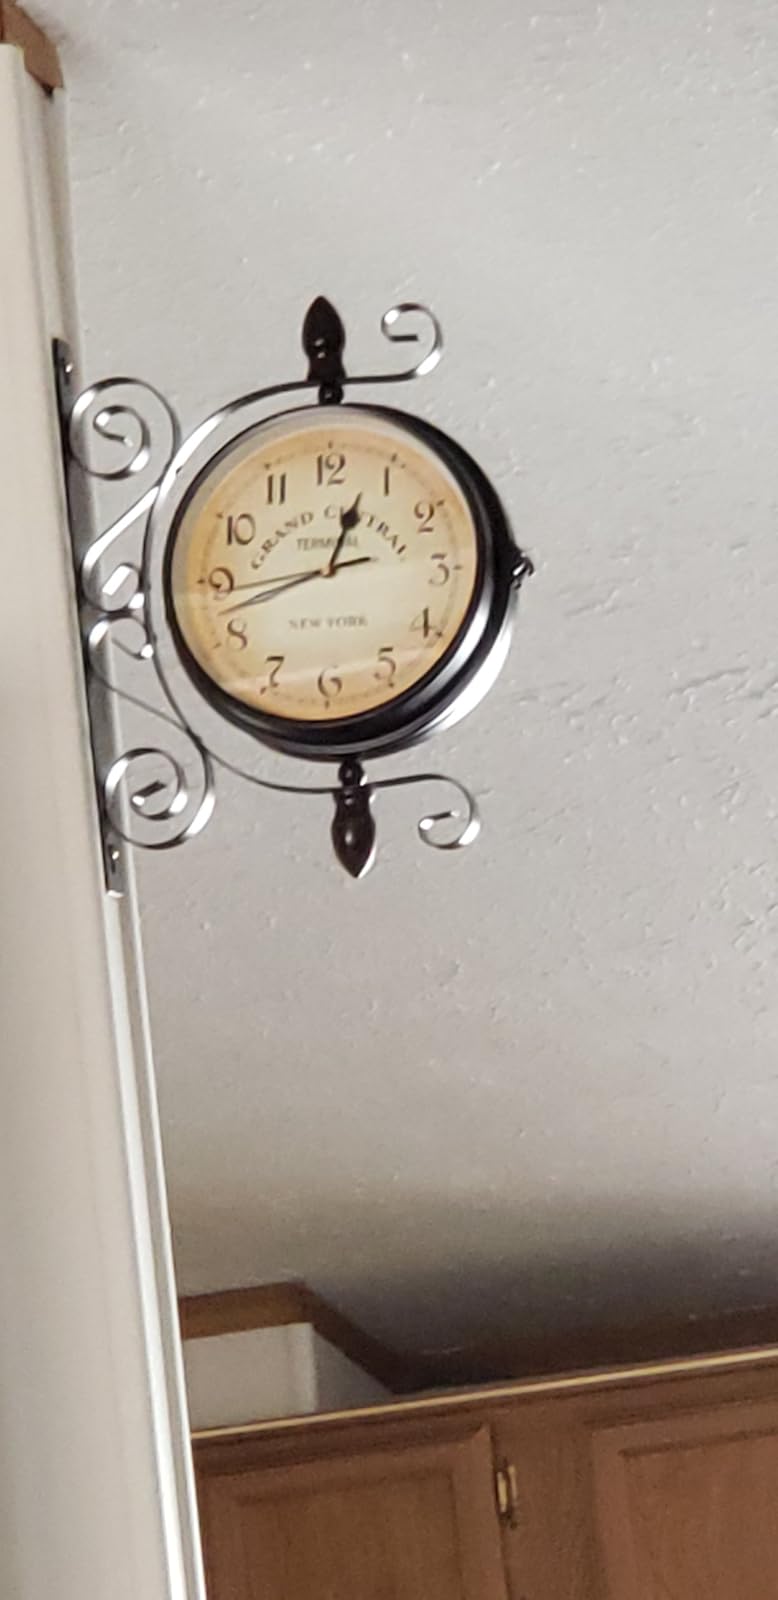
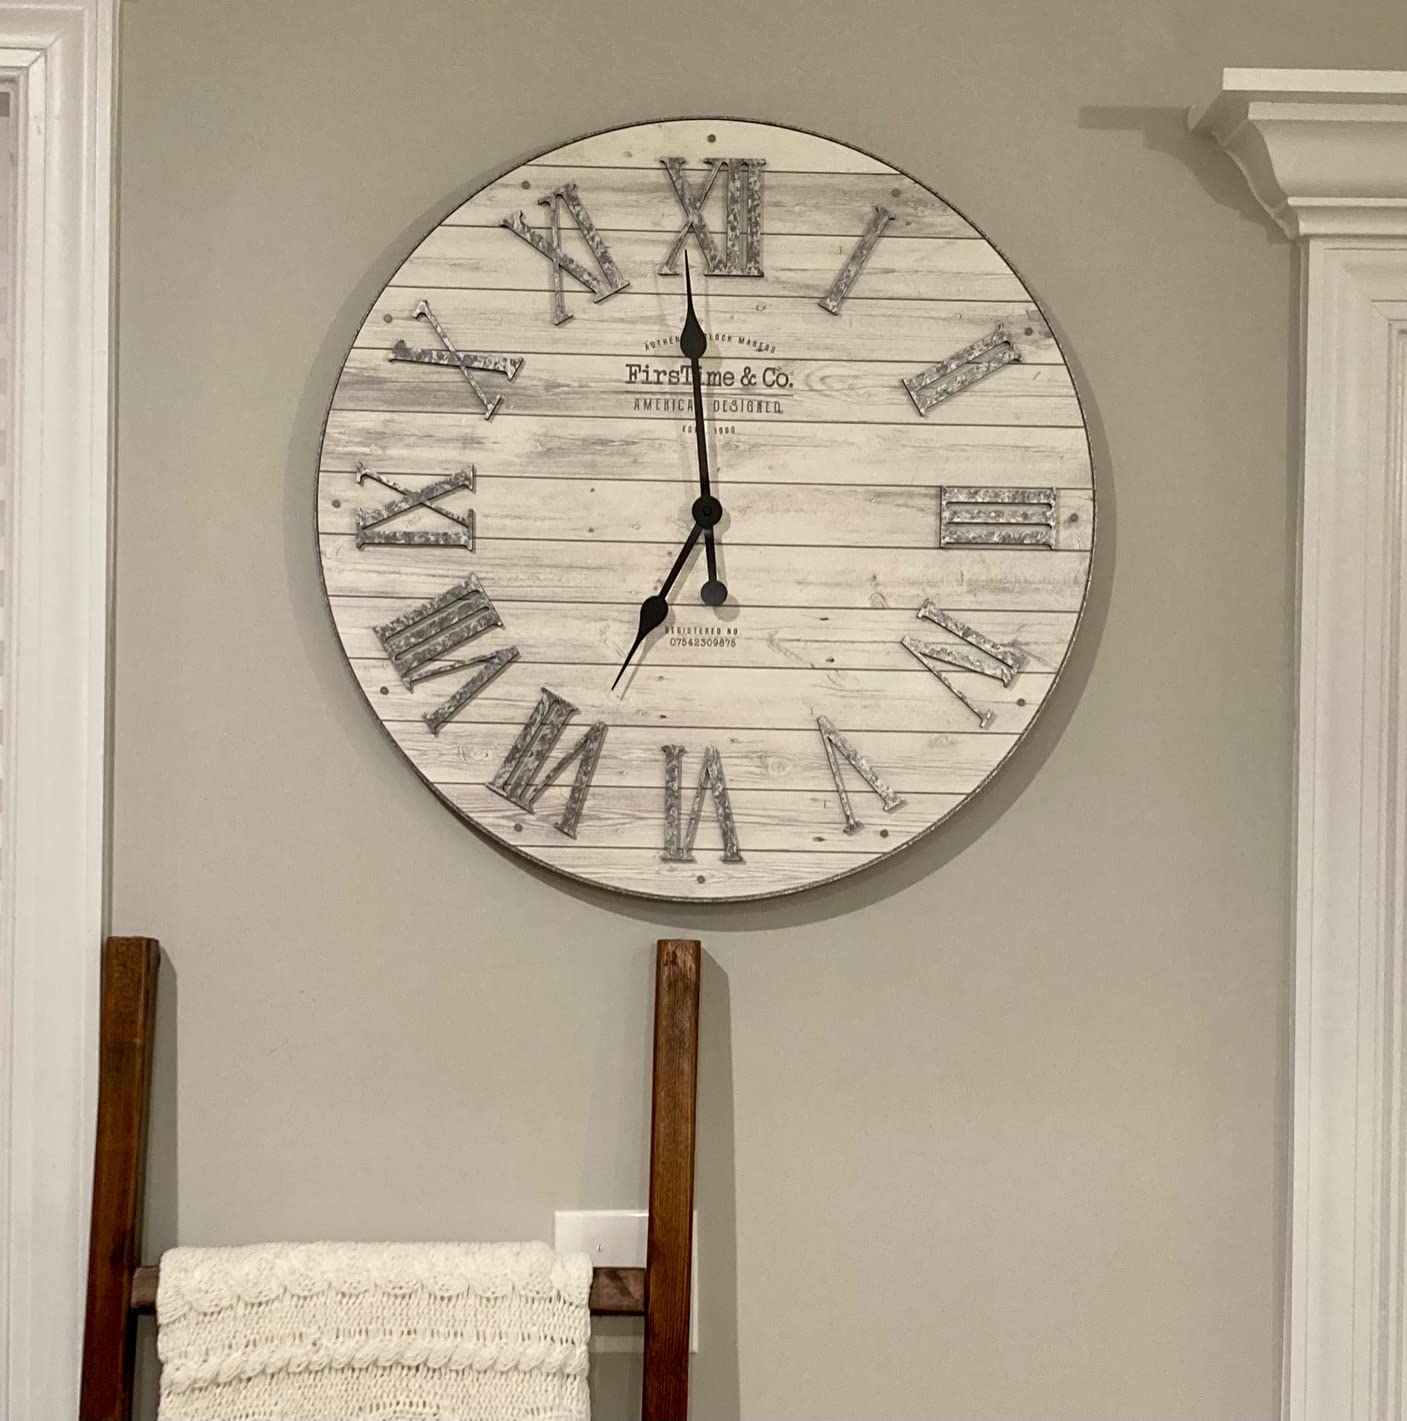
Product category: clock
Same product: no